Haipai cuisine

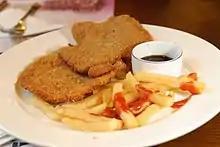
Fried pork chop

The Shanghai-style fried pork chop is a local variety of breaded cutlet. It is particularly popular as street food. Like in tonkatsu, the meat is tenderized and flattened by beating with the back of a knife. The pork chop is coated with bread crumbs before being fried to avoid too greasy, and to have a crispy exterior while maintaining tender inside. Back in the old days when supplies were in short supply in Shanghai, soda crackers were crushed to replace bread crumbs, which produced a different unique flavor. In Shanghai, the pork chop is served with the local "là jiàngyóu", a localized version of the British Worcestershire sauce.